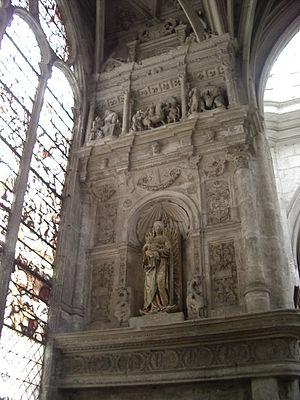
Domenico del Barbieri, Retrable de la chapelle saint Jacques, église saint Panteléon, Troyes
L'église Saint-Pantaléon est une église catholique située à Troyes, en France.